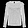
Label: Shirt